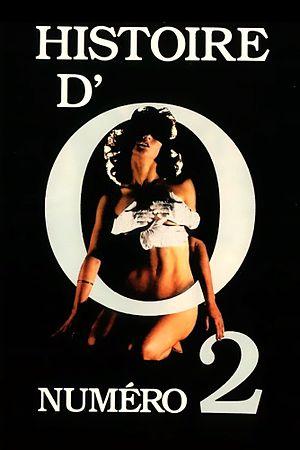
Image Histoire d'O Numéro 2
Histoire d’O, numéro 2 est un film franco-espagnol réalisé par Éric Rochat, sorti en 1984.